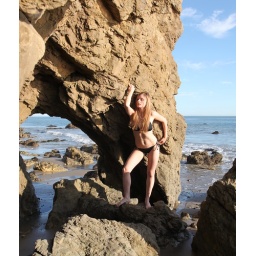
Photoshoot of a pretty model with long blonde hair and blue eyes in a black bikini.